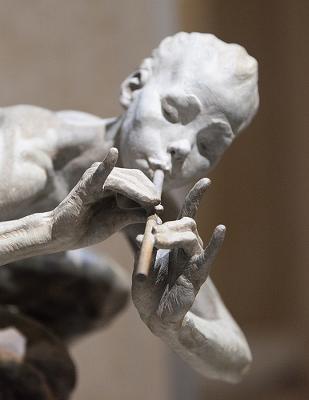
回答: 作品名:放課後